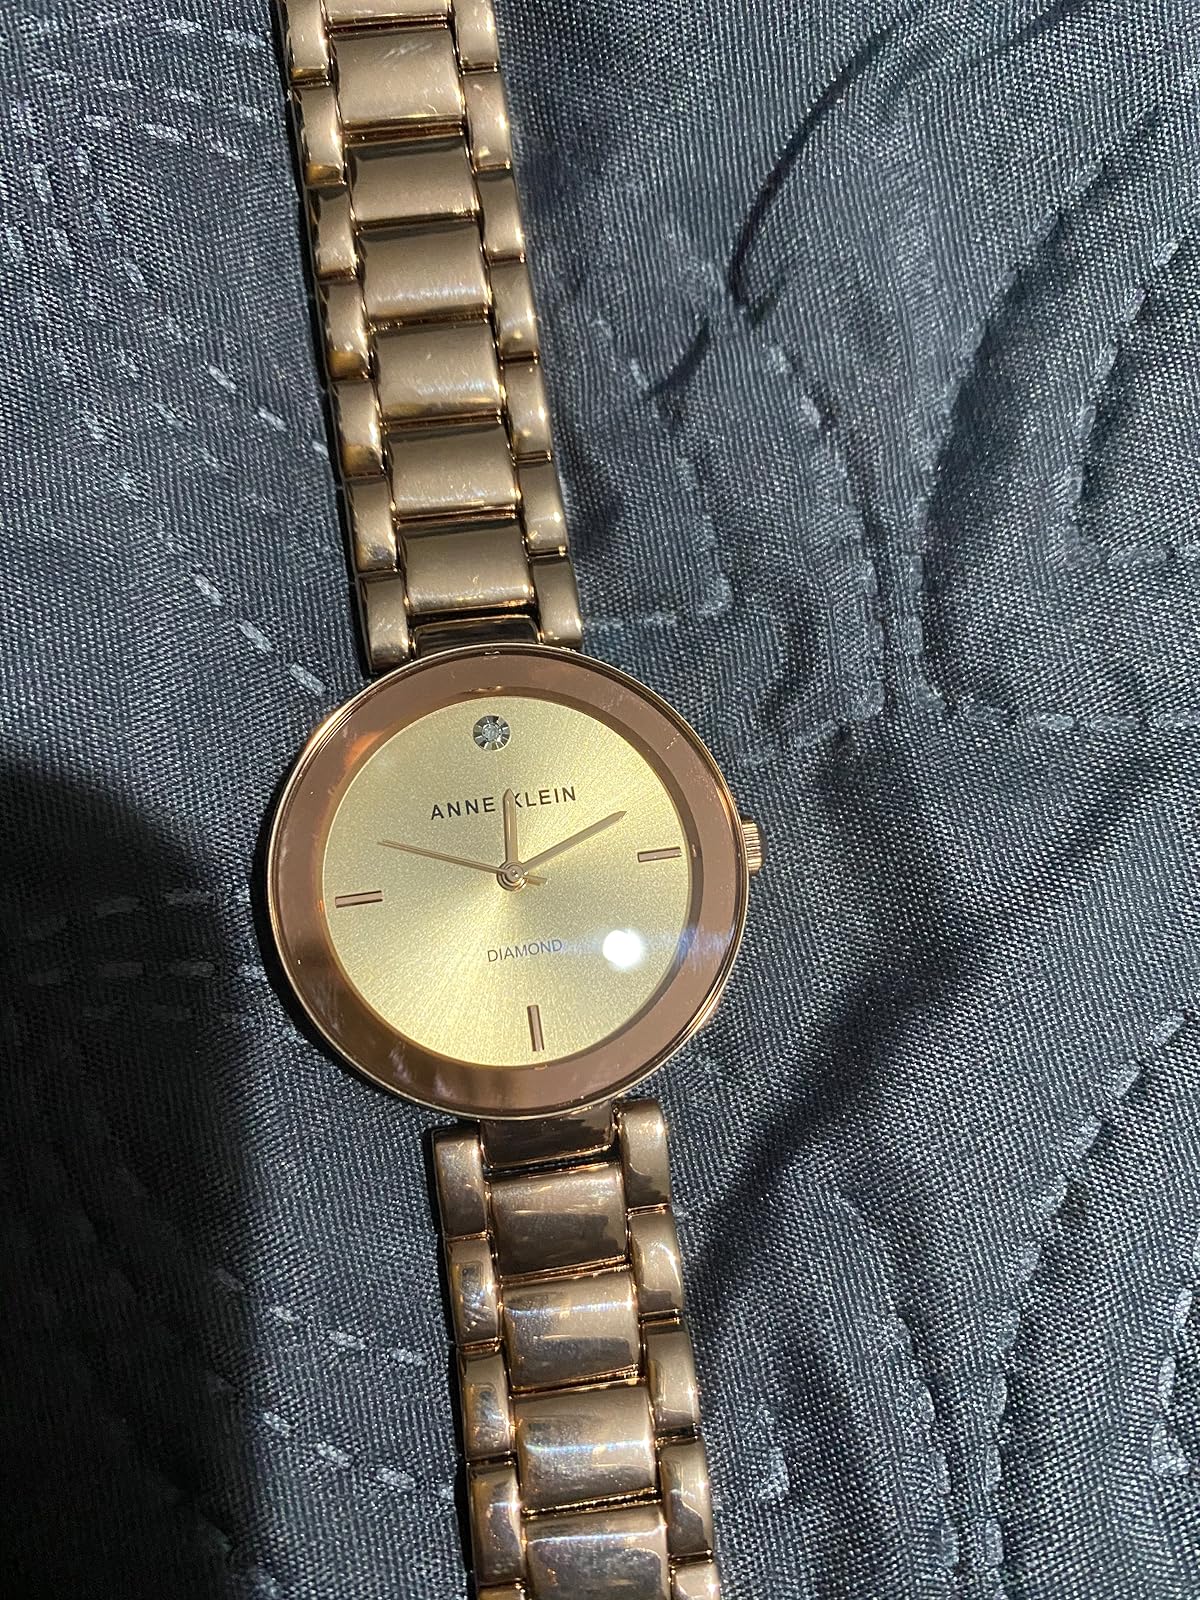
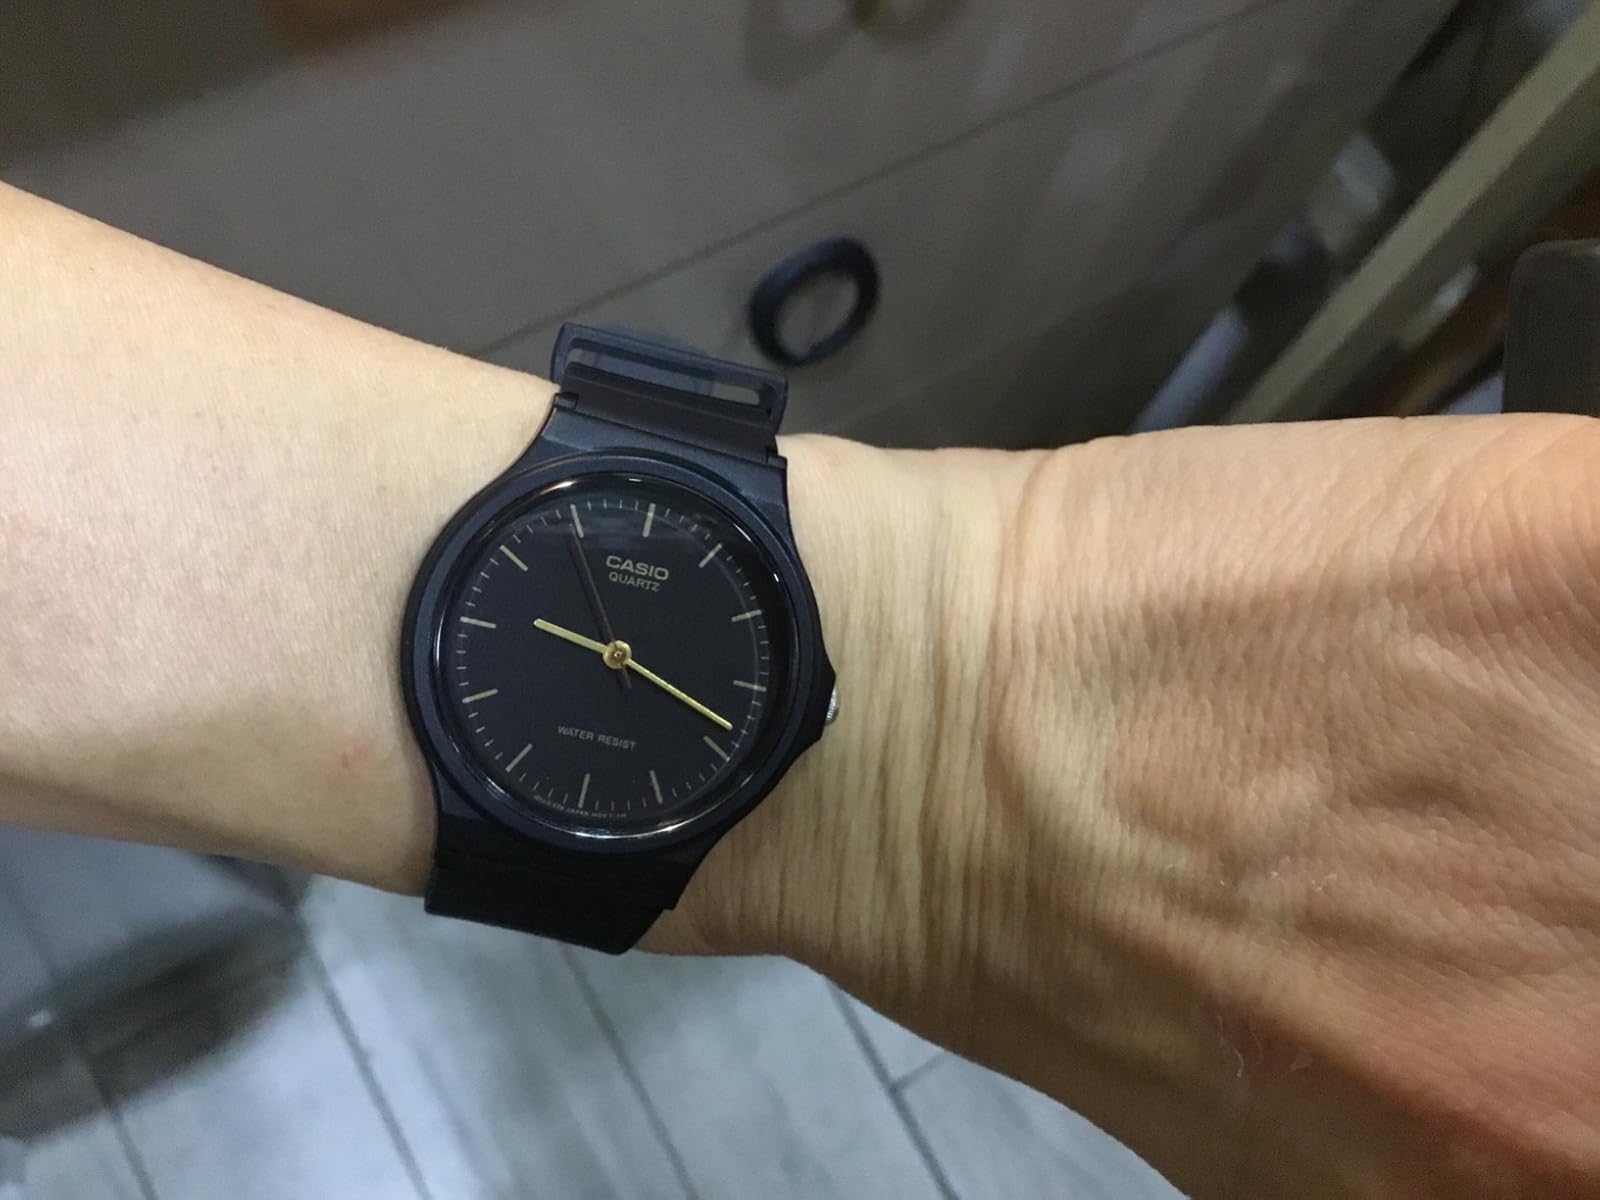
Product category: accessories_watch
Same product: no